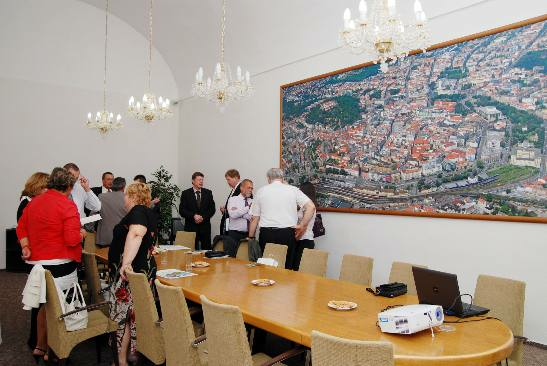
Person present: Yes